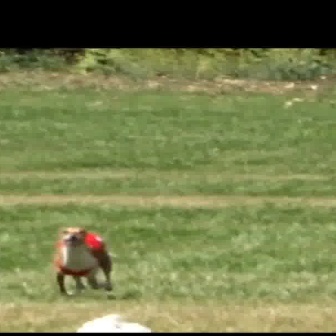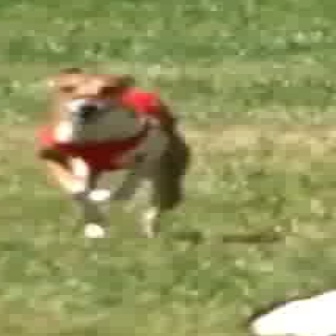
  Please identify the target specified by the bounding box [44,223,120,298] in the first image and locate it in the second image. Return the coordinates in [x_min,y_min,x_max,y_max] format.
Answer: [13,59,199,246]